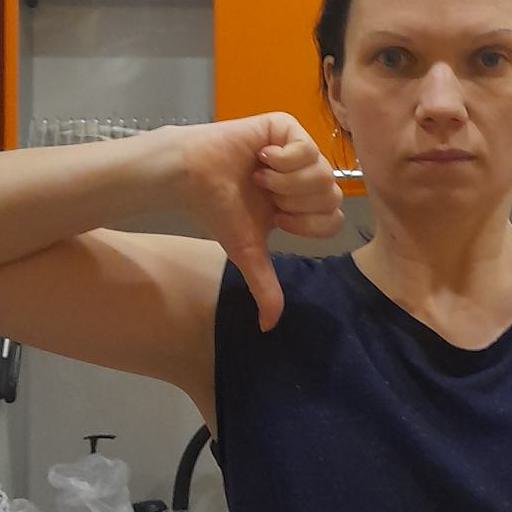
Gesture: dislike